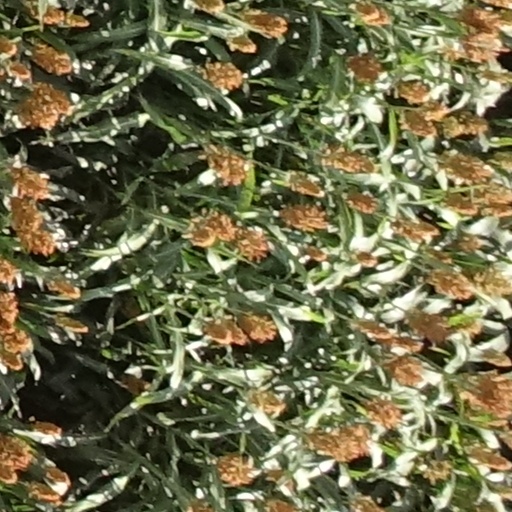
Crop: sorghum